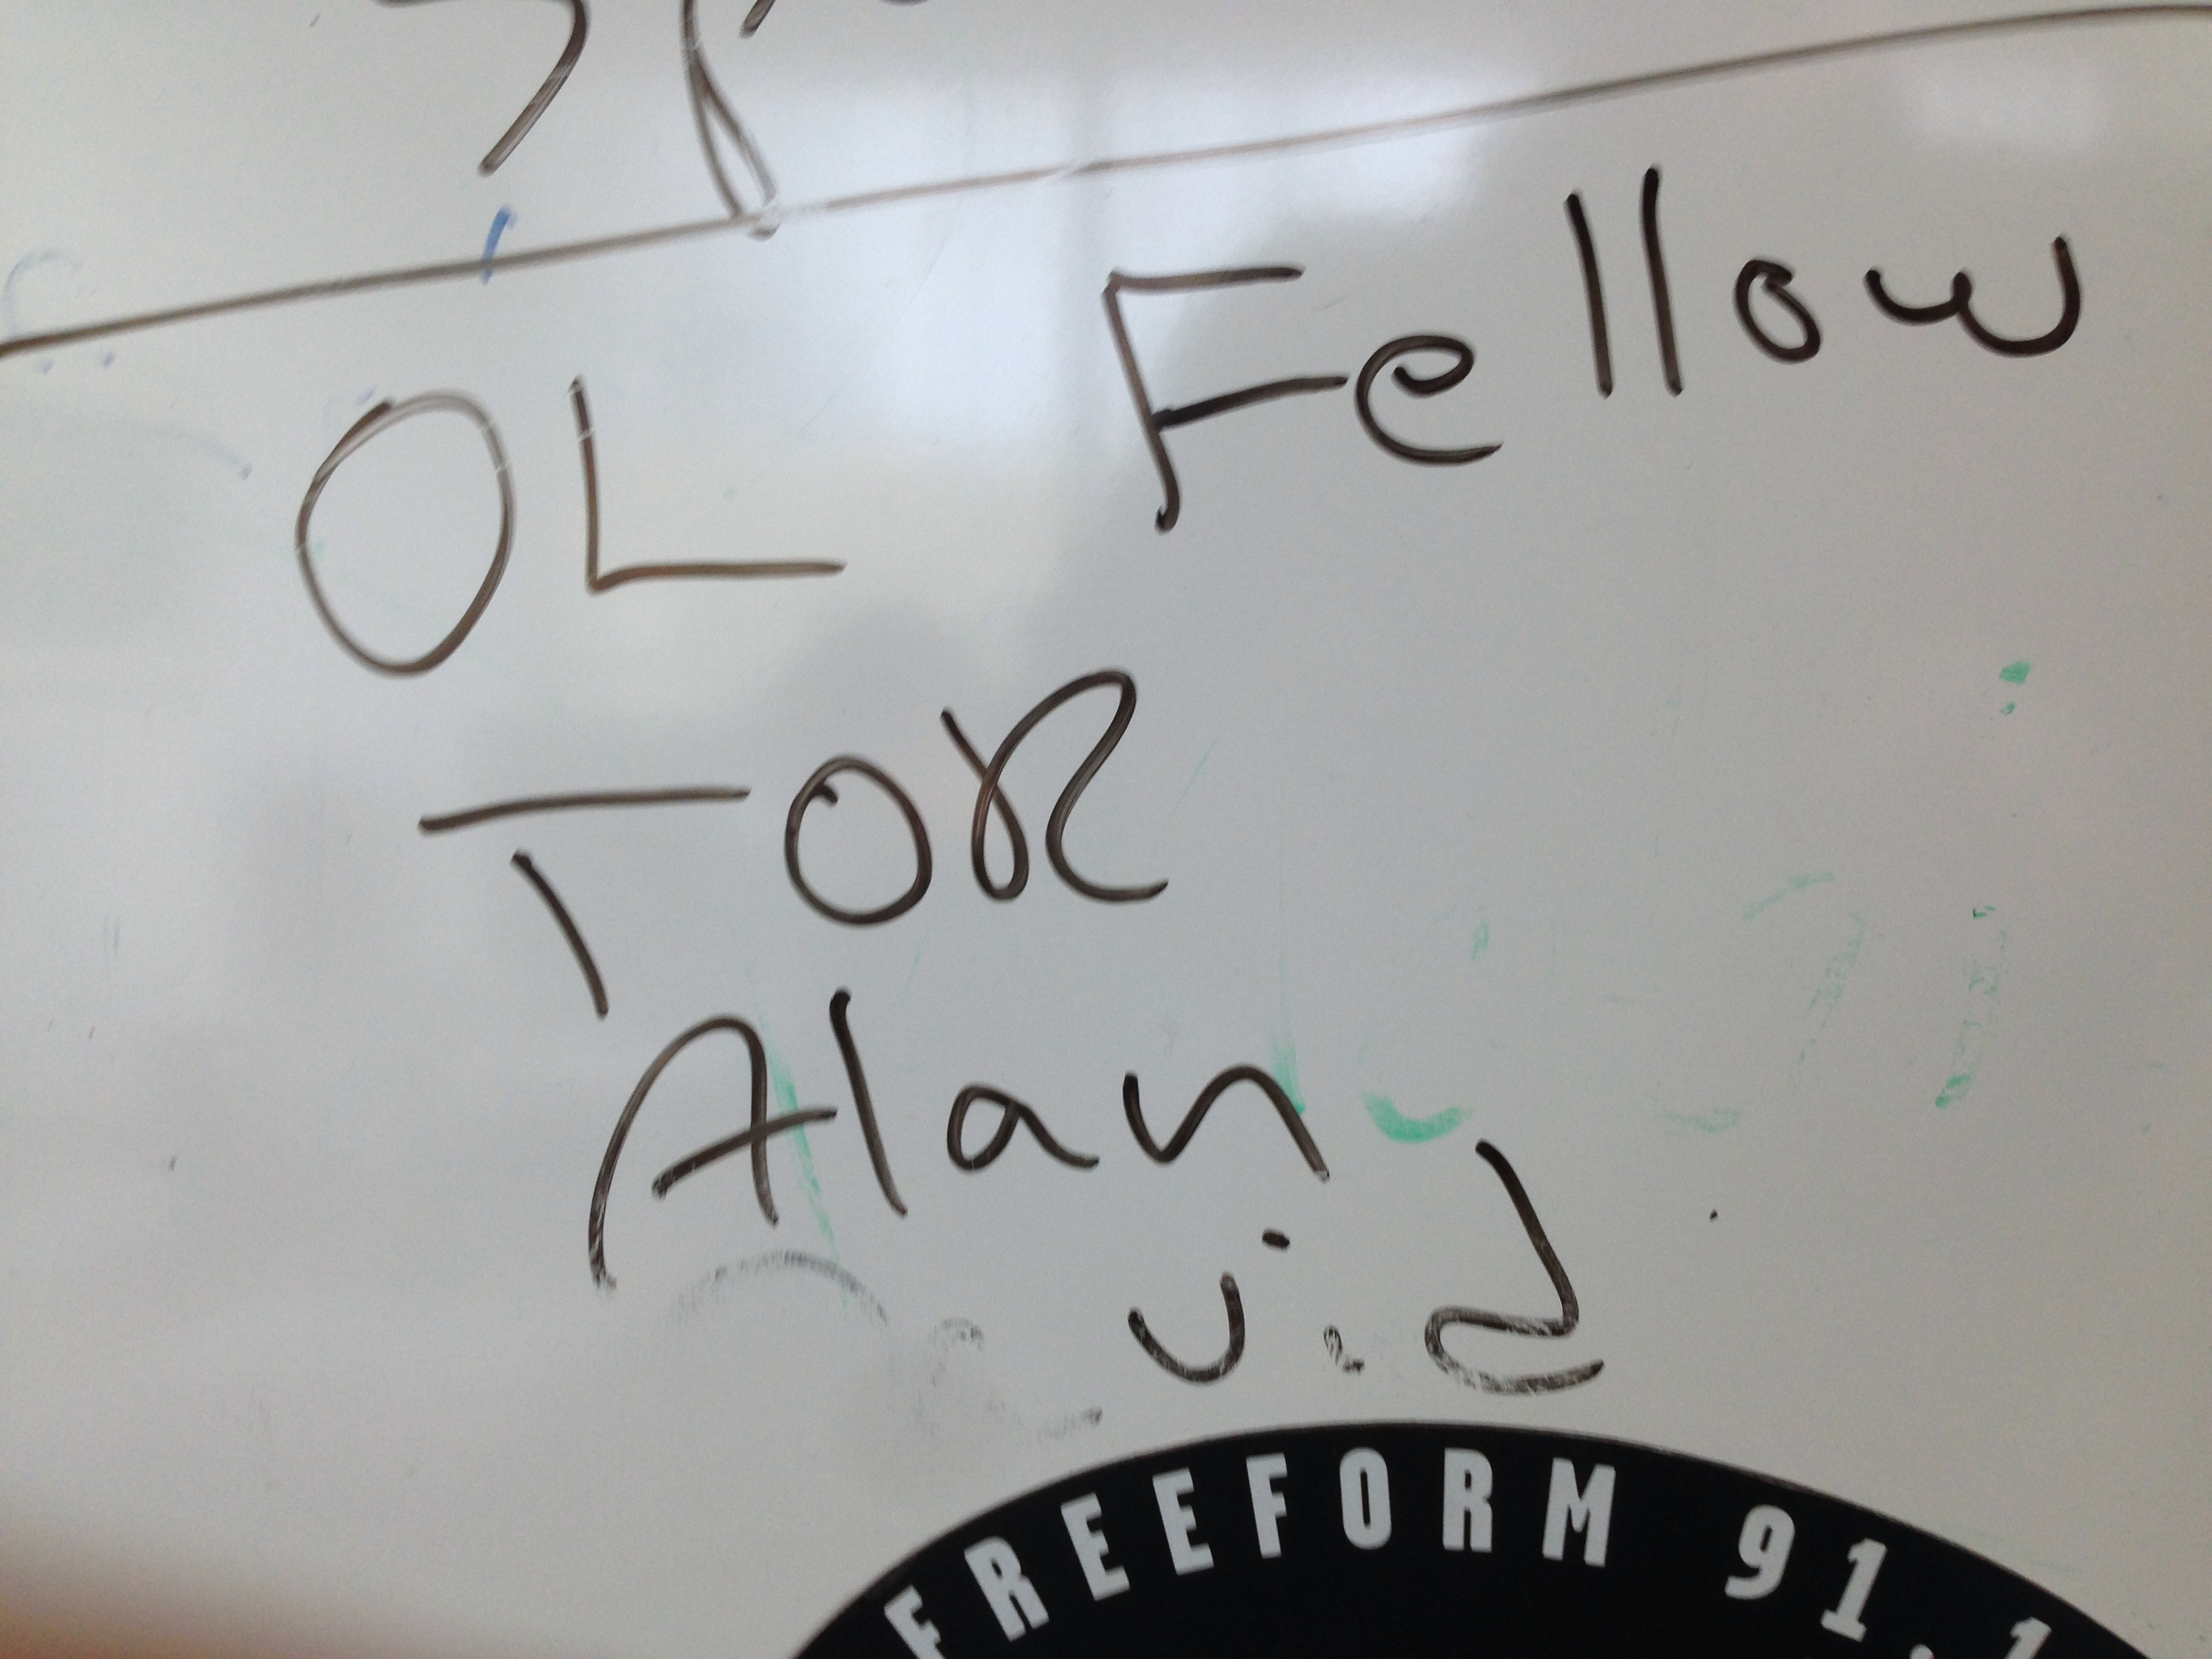
writing, number, font, art, drawing, design, handwriting, calligraphy, shape